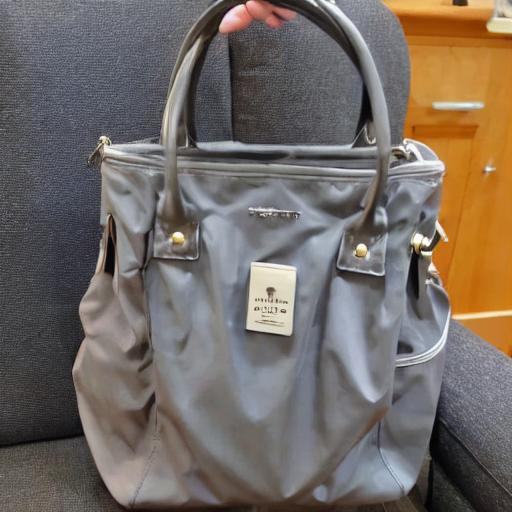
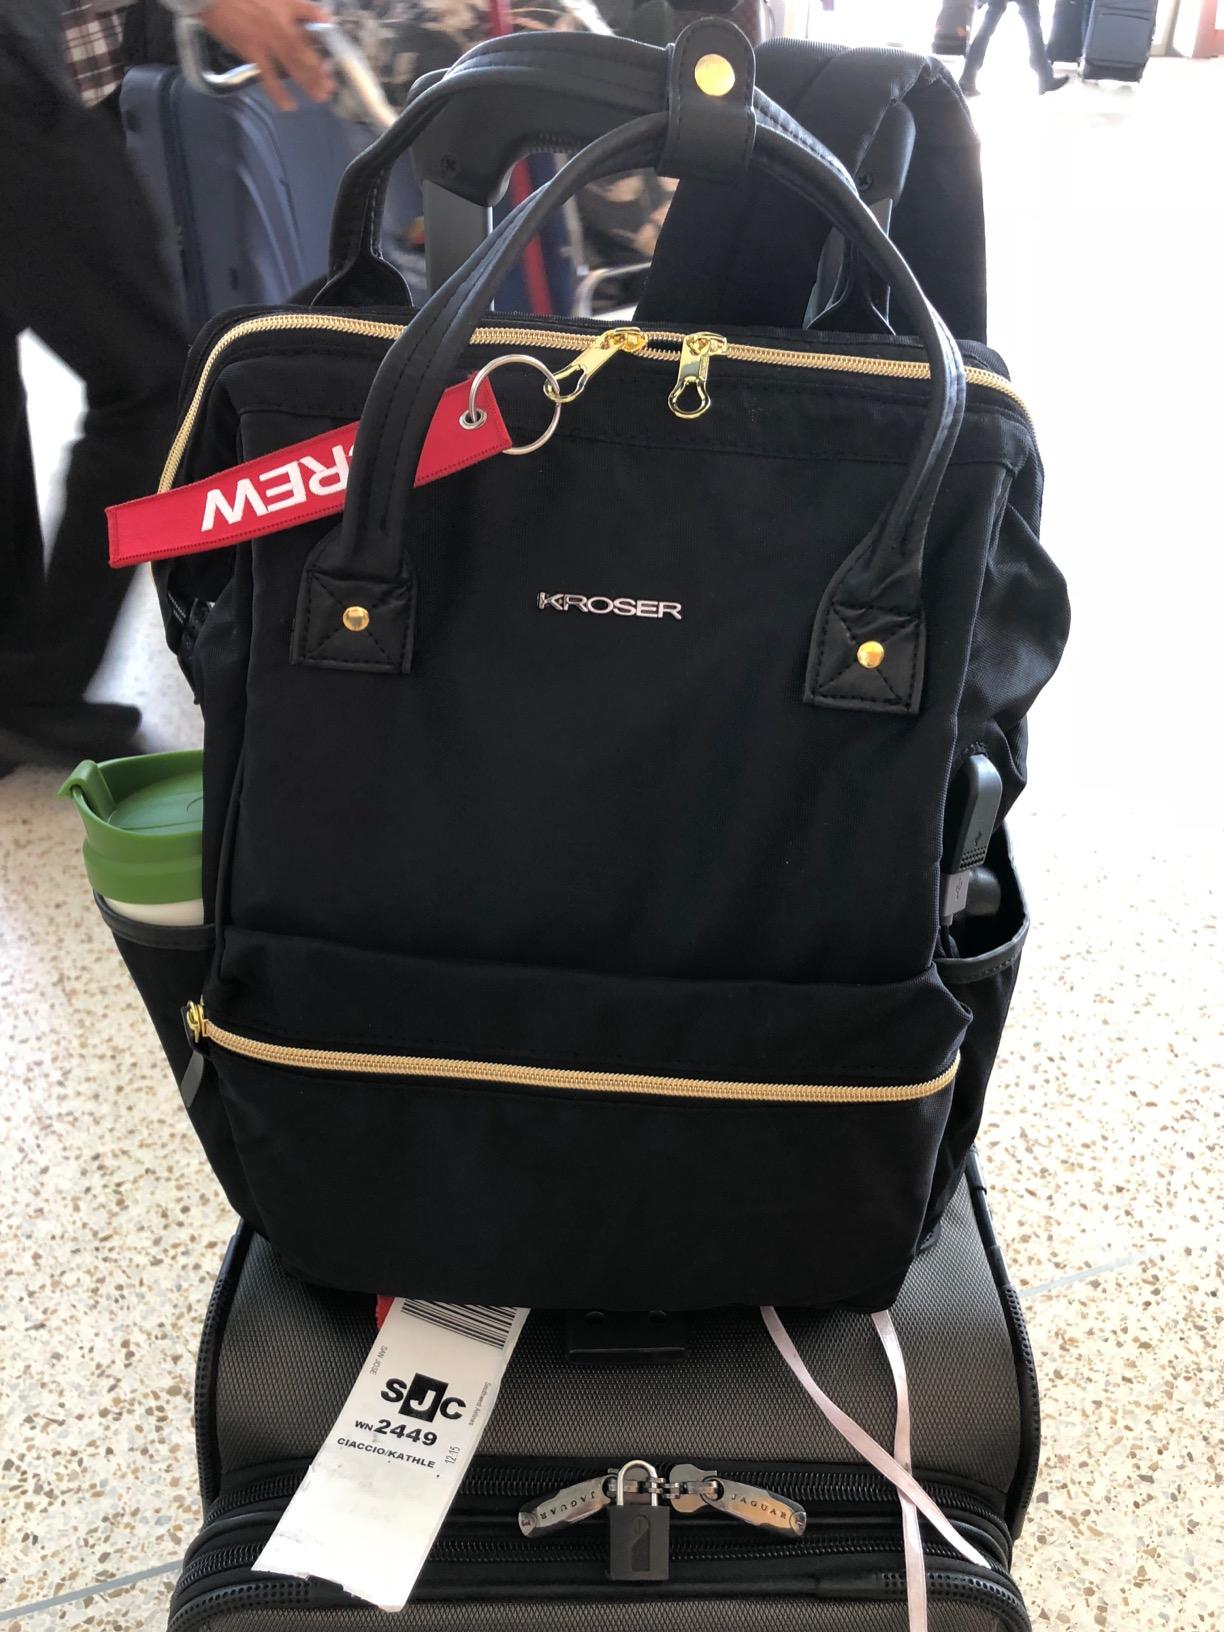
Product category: bag
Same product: no